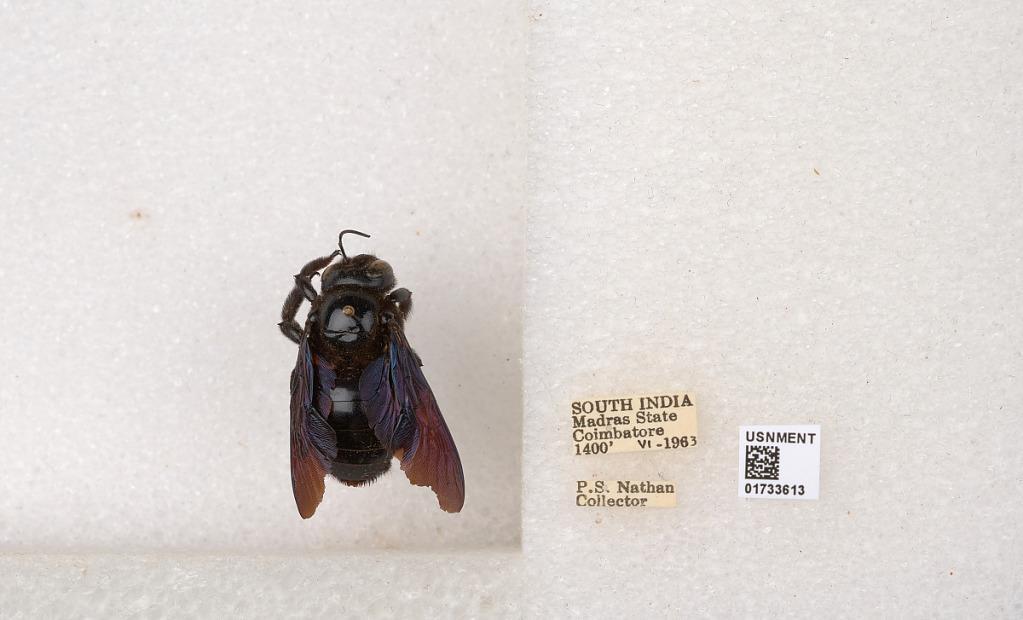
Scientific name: Xylocopa (Ctenoxylocopa) fenestrata (Fabricius)
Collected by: P. Nathan
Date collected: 1963-6-1
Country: India
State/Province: Tamil Nadu
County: Coimbatore
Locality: Coimbatore